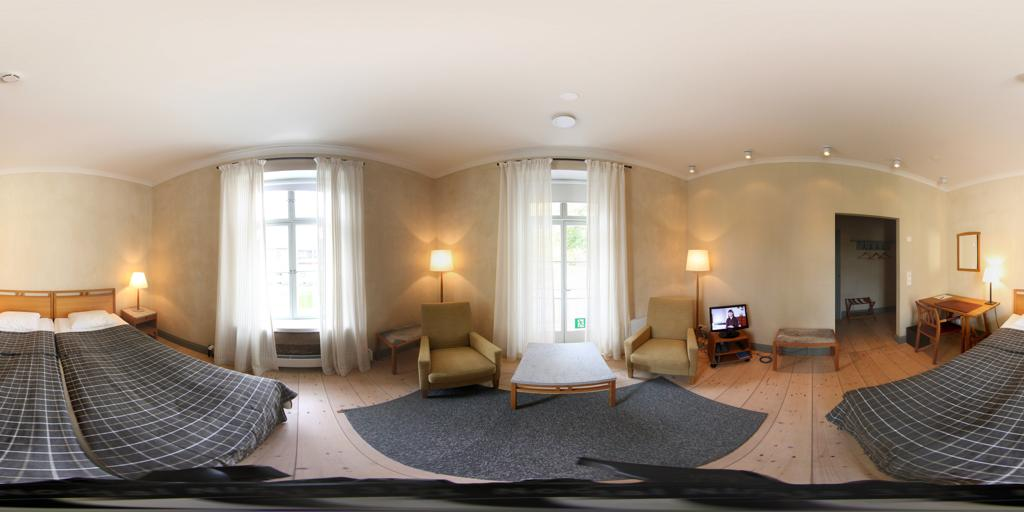
Referred object: the small TV on the side table next to the chair

Referred object: the small television

Referred object: turn around, the armchair next to the center window